Marty Friedman

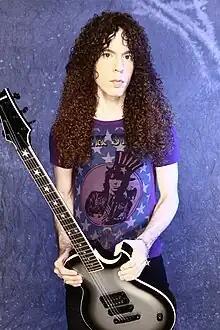
Friedman in 2009

is an American guitarist, best known for his tenure as the lead guitarist of thrash metal band Megadeth from 1990 to 2000. He is also known for playing alongside Jason Becker in Cacophony from 1986 until 1989, as well as his 13 solo albums and tours. Friedman has resided in Tokyo since 2003, where he has appeared on over 700 Japanese television programs such as "Rock Fujiyama", "Hebimeta-san", "Kōhaku Uta Gassen" and "Jukebox English". He has released albums with several record labels, including Avex Trax, Universal, EMI, Prosthetic, and Shrapnel Records.